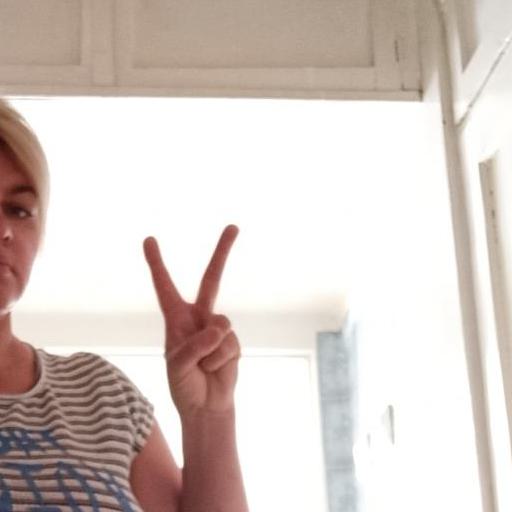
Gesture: peace